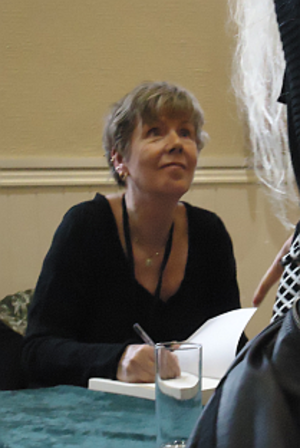
Karin Fossum
Karin Fossum, 2012
Karin Fossum er en norsk forfatterinde. Hun modtog i 2014 Rivertonprisen for årets bedste norske krimiroman.